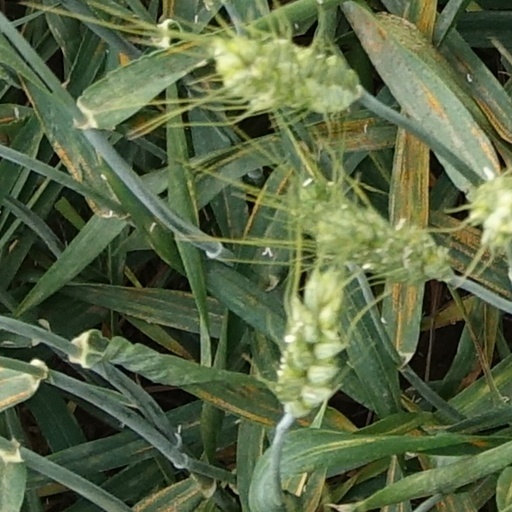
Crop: wheat